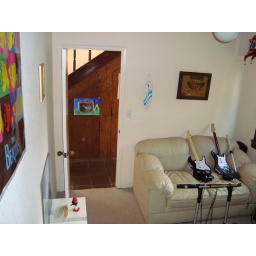
bedroom #3 in main house